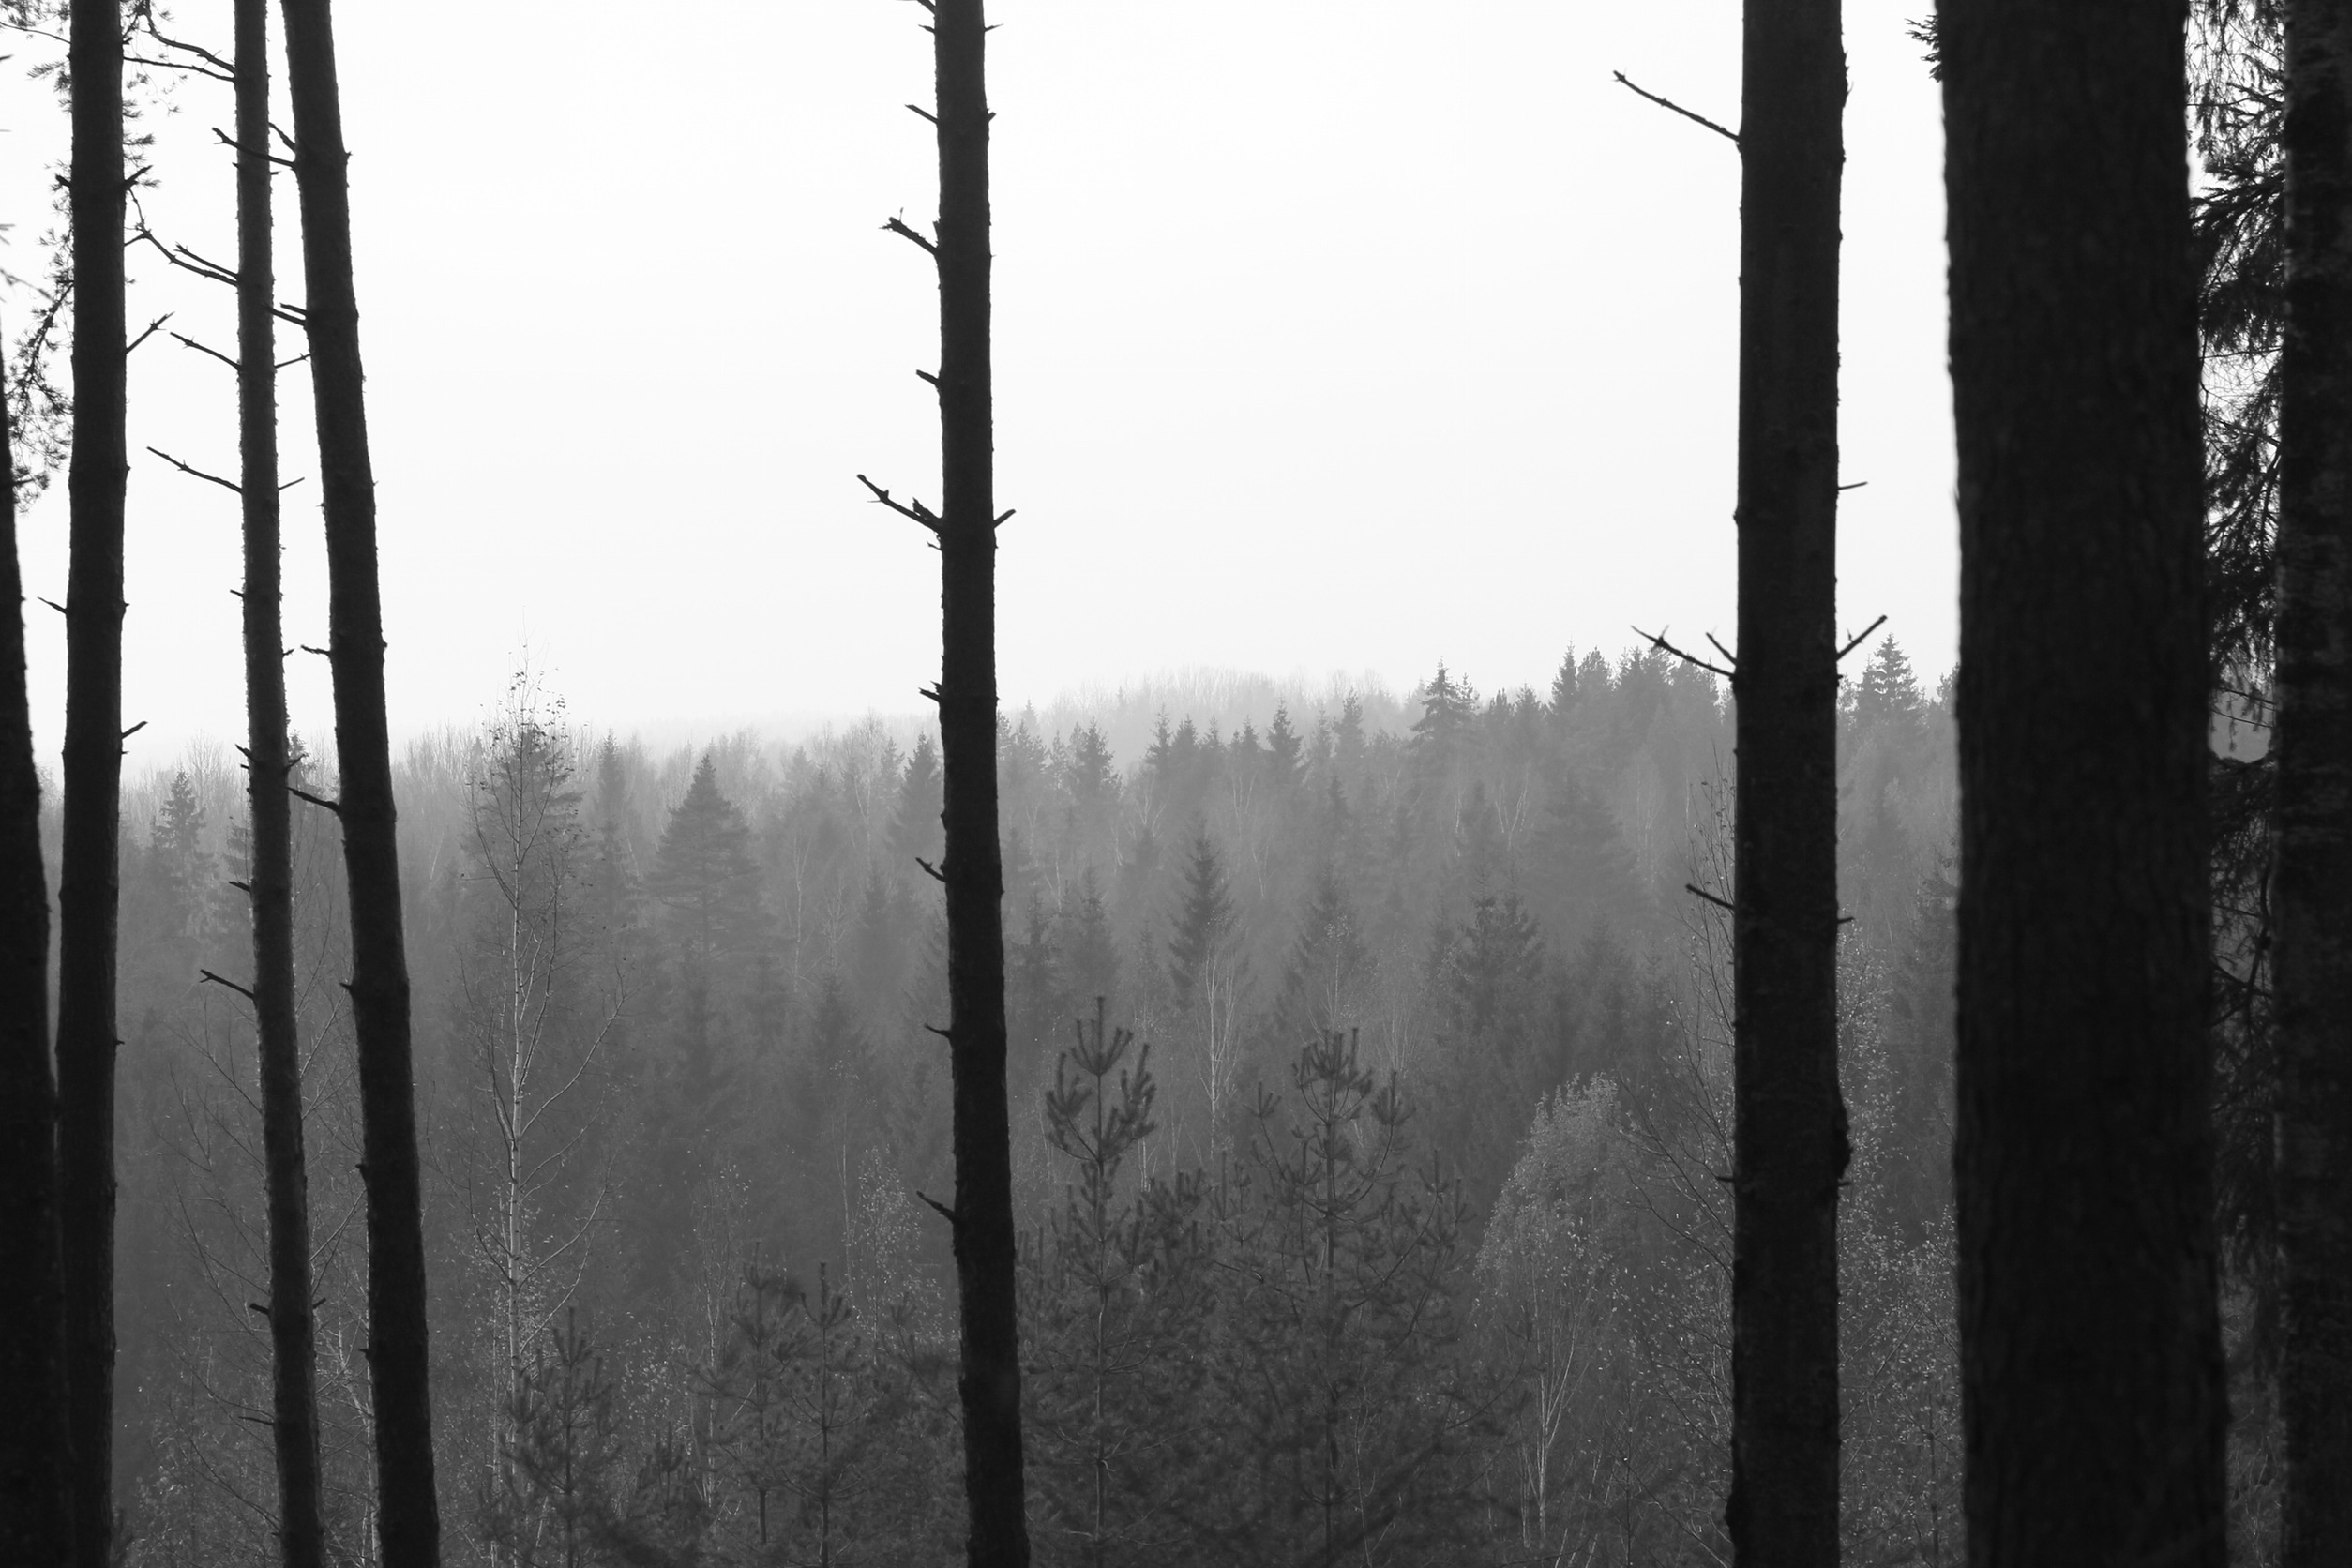
tree, nature, forest, branch, snow, winter, light, black and white, plant, wood, fog, mist, sunlight, morning, mystical, dark, weather, darkness, black, monochrome, trees, grey, trunks, dull, habitat, atmospheric, monochrome photography, atmospheric phenomenon, woody plant